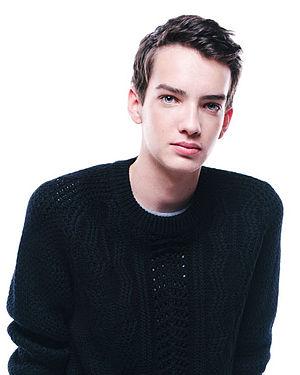
Kurt Wagner, alias Diablo est un super-héros évoluant dans l'univers Marvel de la maison d'édition Marvel Comics. Créé par le scénariste Len Wein et le dessinateur Dave Cockrum, le personnage de fiction apparaît pour la première fois dans le comic book Giant-Size X-Men #1 en mai 1975, en compagnie des Nouveaux X-Men.